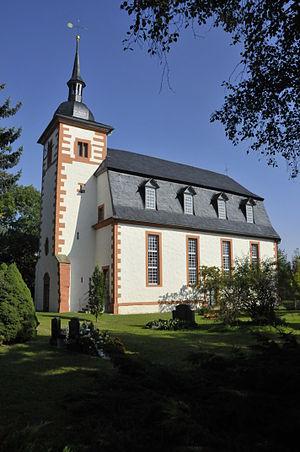
Zimmernsupra est une commune allemande de l'arrondissement de Gotha en Thuringe, faisant partie de la communauté d'administration Nesseaue.